Włocławek Cathedral

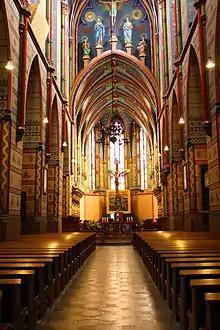
Interior

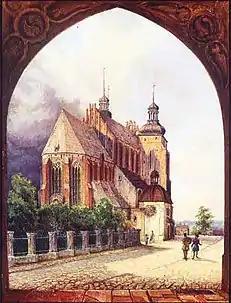
The cathedral in 1842, picture by Georg Ferdinand Gregorivovus

The history of the cathedral of St. Mary of the Assumption begins during the episcopate of Bishop (1323-1364). He was a canon of Wloclawek, Gniezno, Poznan, Plock, Cracow, and Wroclaw. Maciej was the first initiator and the builder of the cathedral.